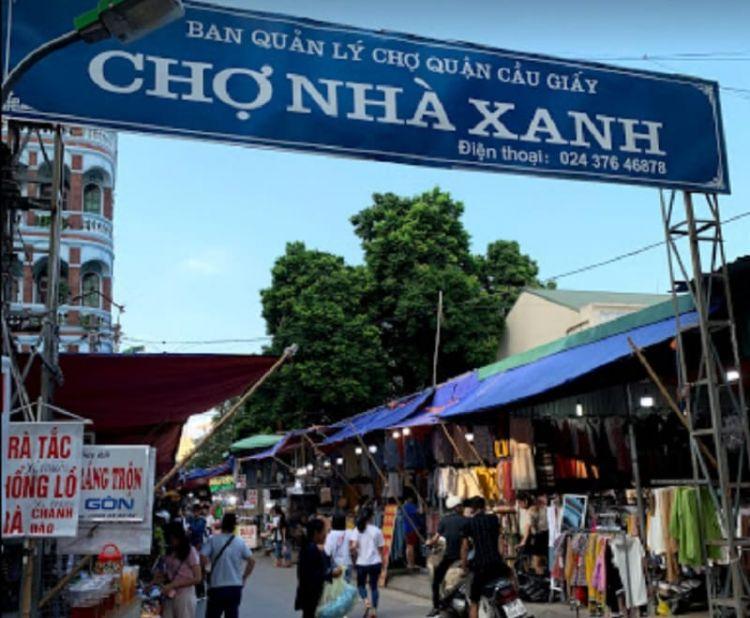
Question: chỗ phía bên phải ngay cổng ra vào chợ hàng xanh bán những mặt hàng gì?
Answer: quần áo